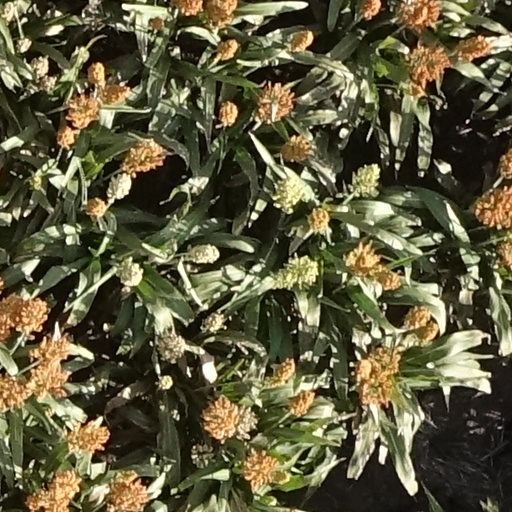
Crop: sorghum